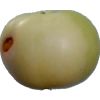
Label: Apple 6